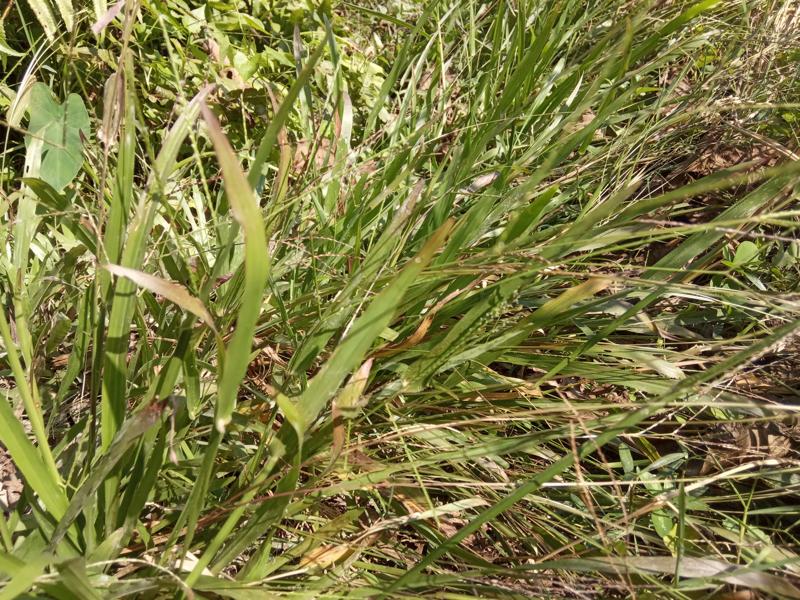
Weed species: Paspalum scrobiculatum